Satyagraha (film)

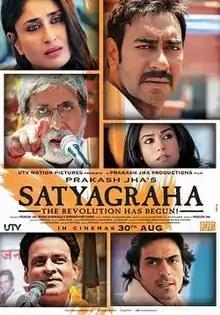
Theatrical release poster

Satyagraha is a 2013 Indian Hindi-language political drama film directed by Prakash Jha starring Amitabh Bachchan, Ajay Devgn, Kareena Kapoor Khan, Arjun Rampal, Amrita Rao, Manoj Bajpayee, and Vipin Sharma in the lead roles. The first look of the film was released on 10 September 2012. "Satyagraha" was released in India on 30 August 2013, although it was released in the UAE a day earlier.